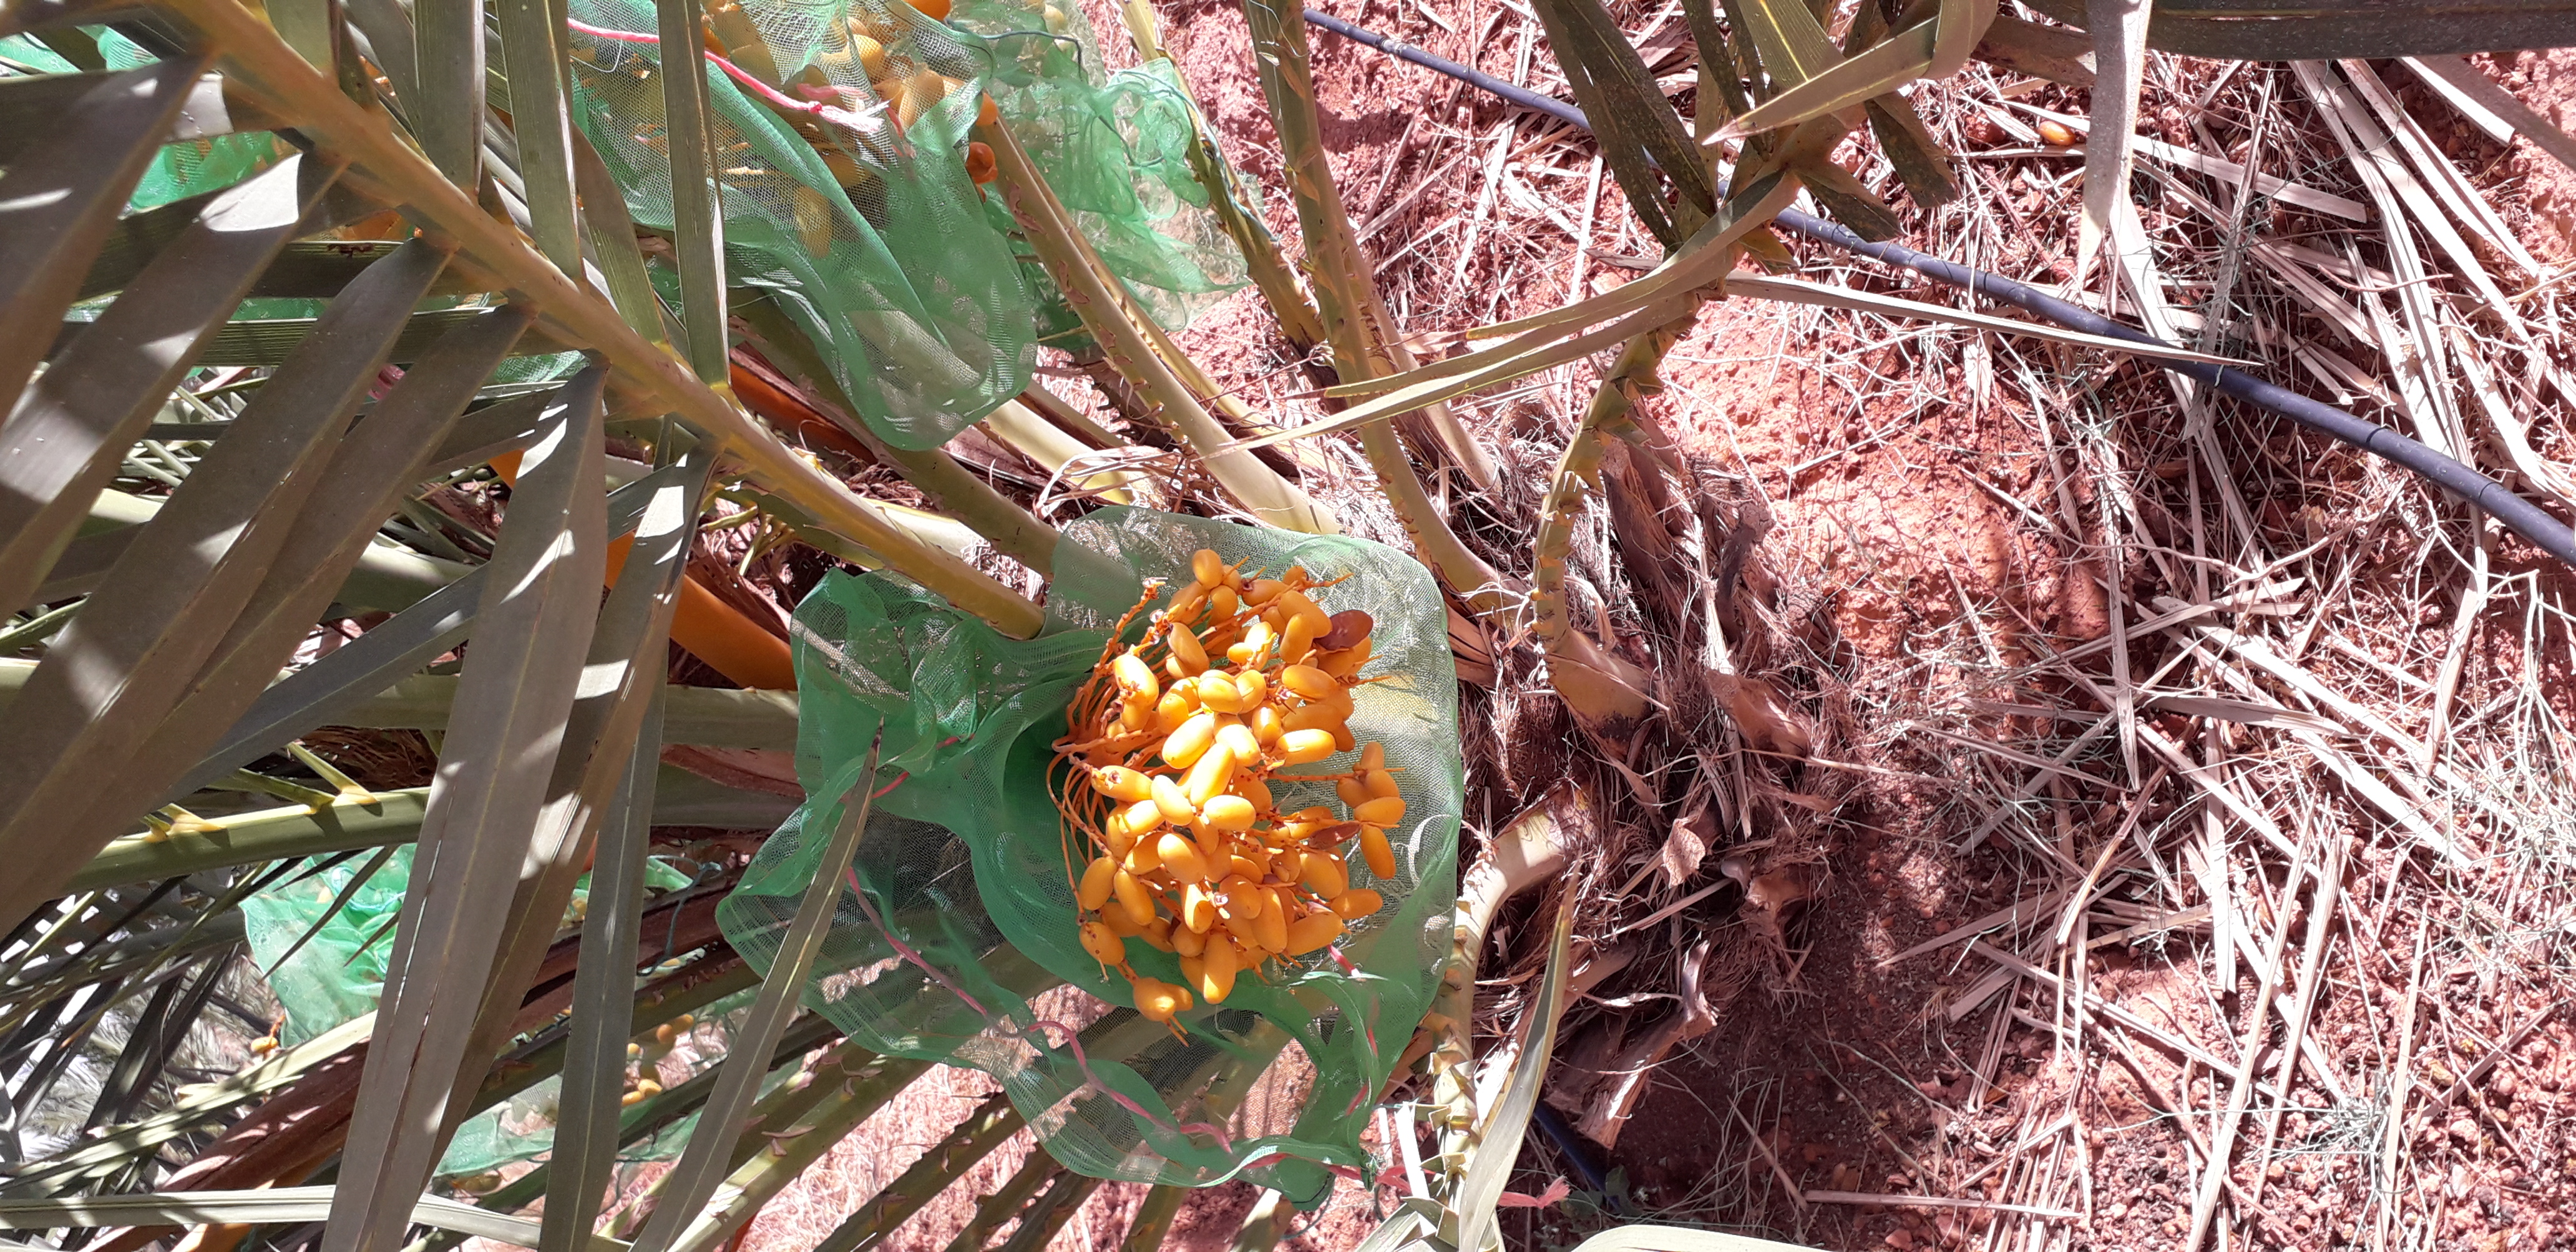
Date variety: kholt